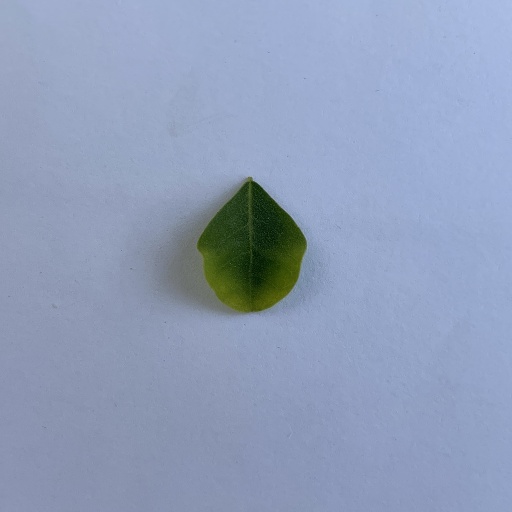
Species: Sojina
Leaf condition: Bacterial Spot